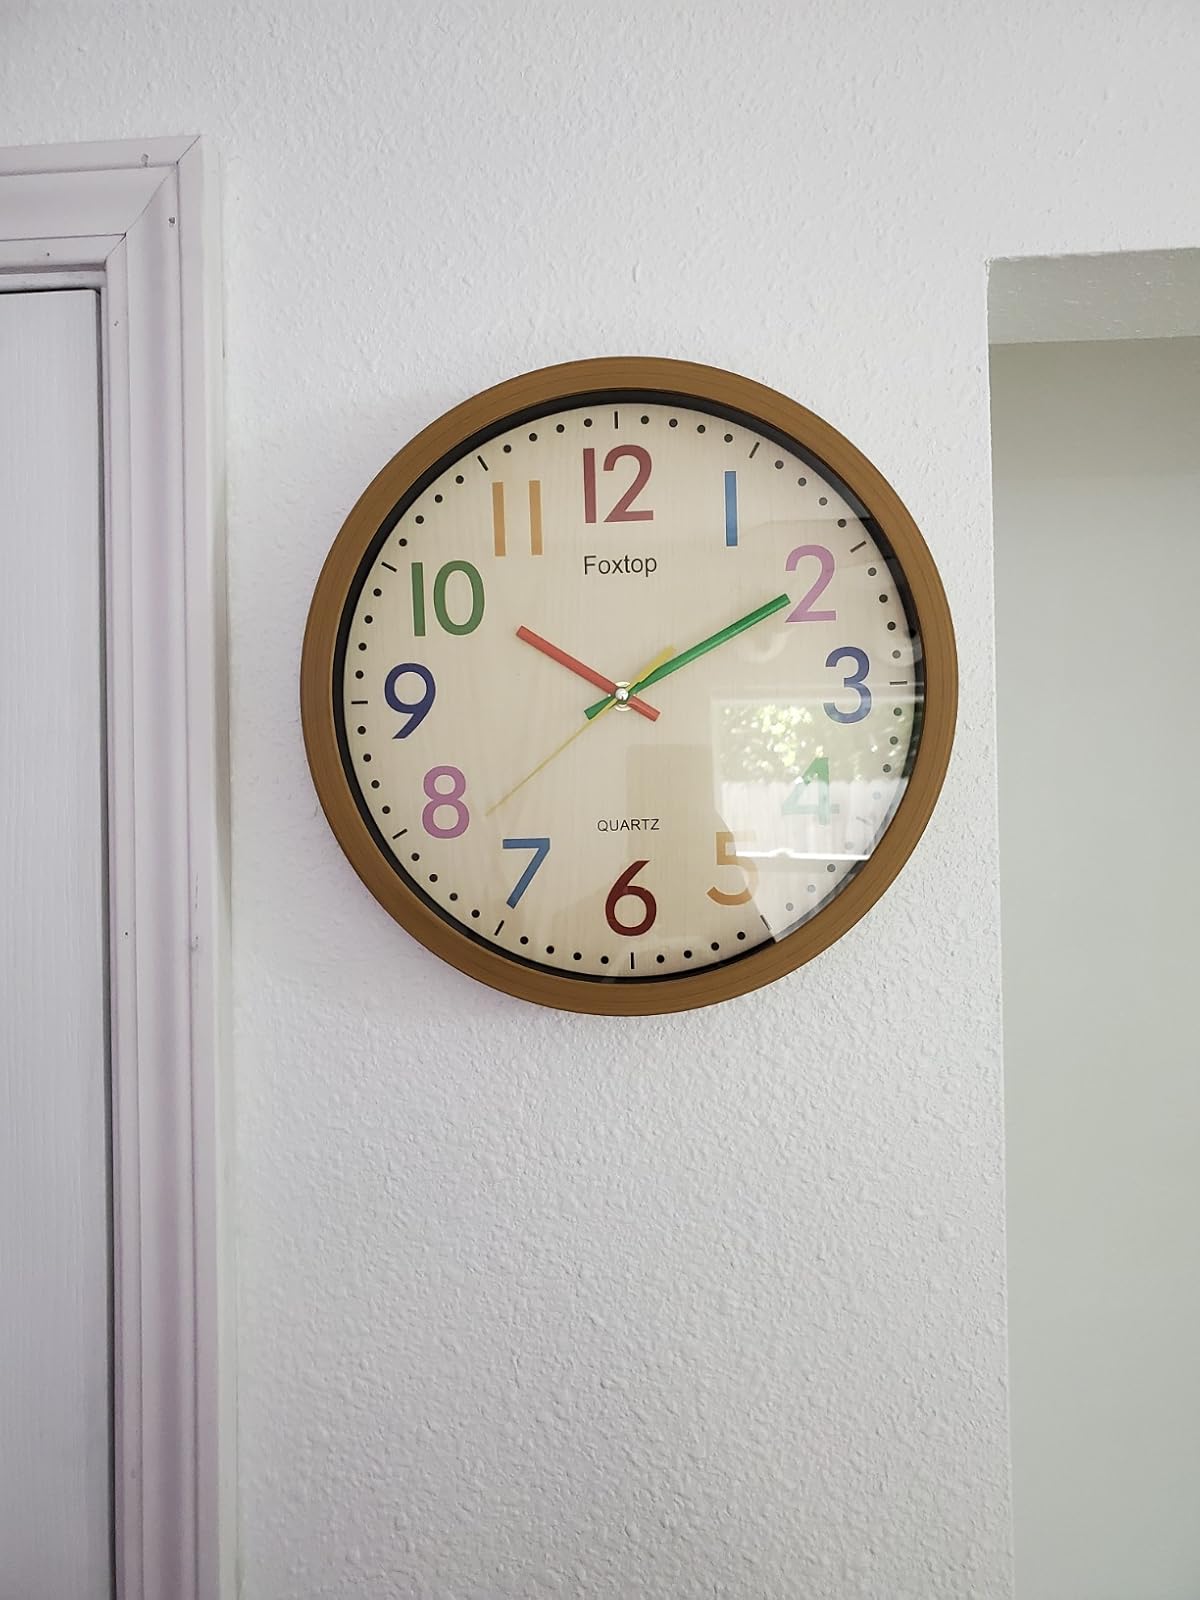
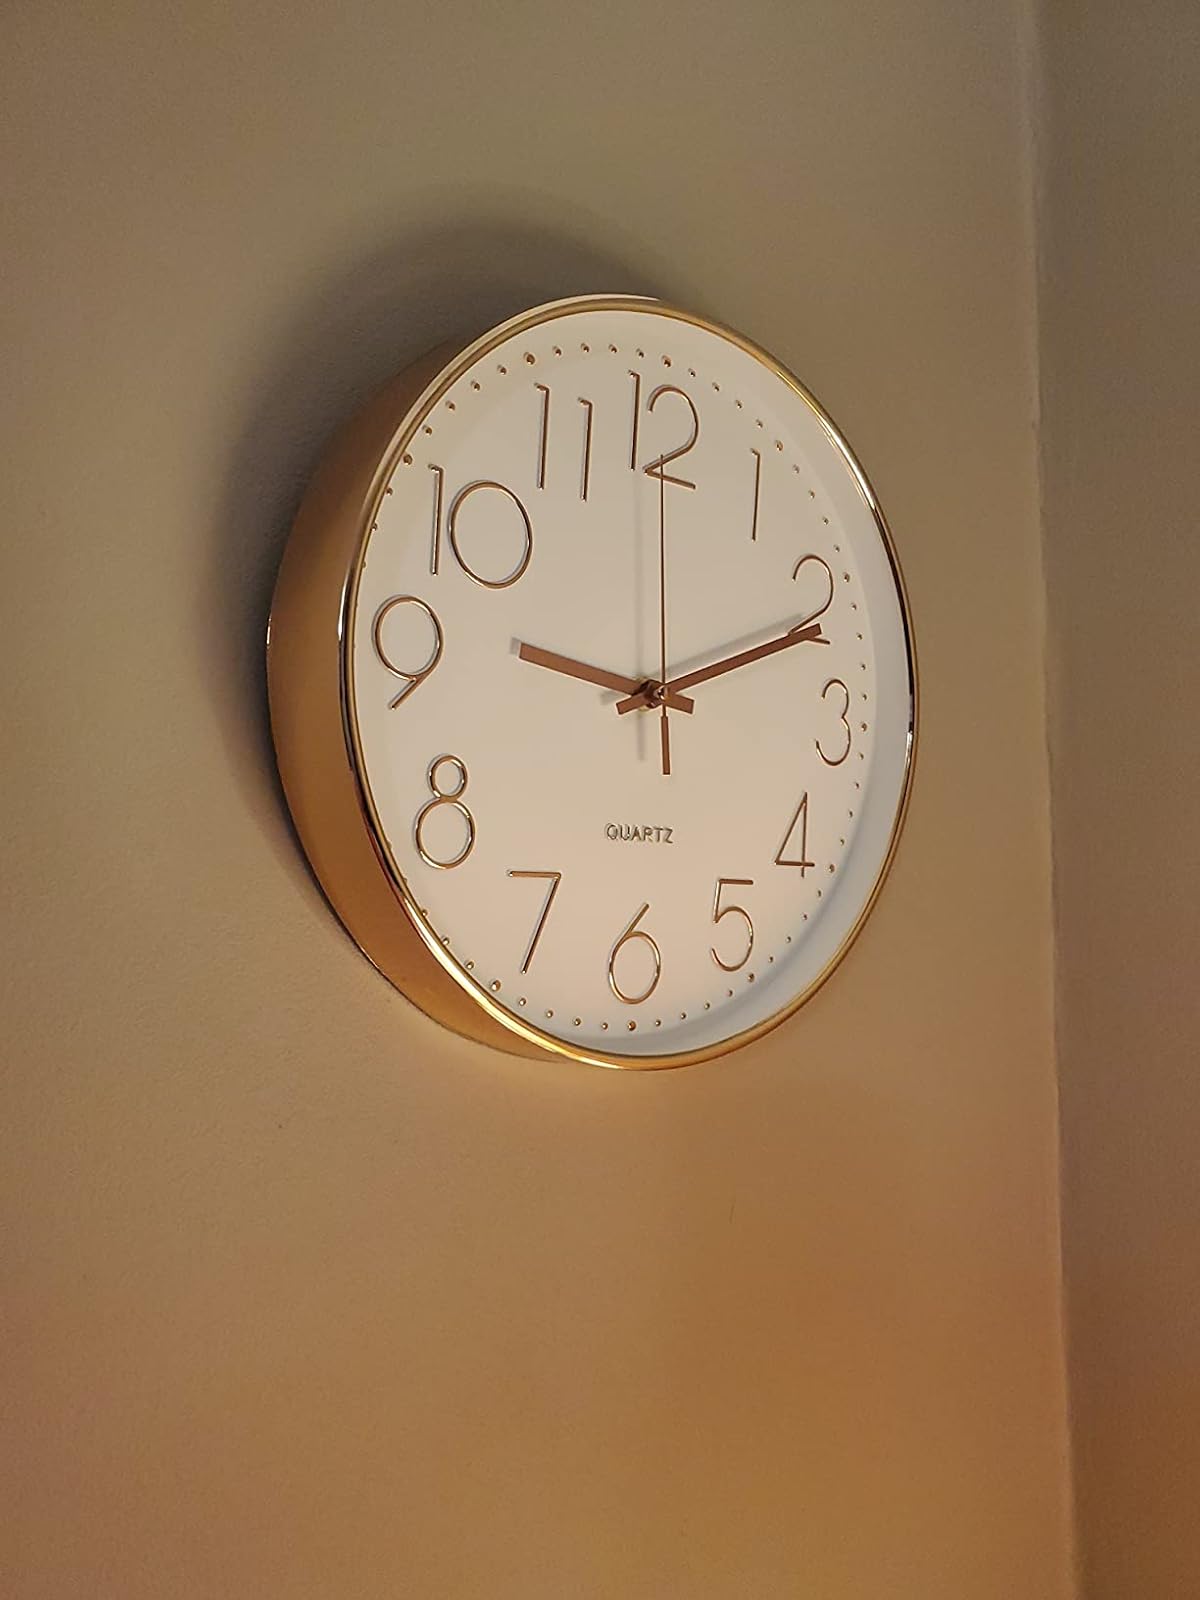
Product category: clock
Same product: no